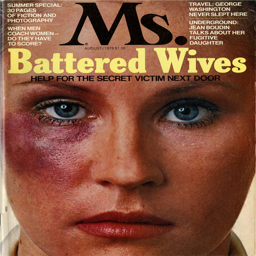
woman with a black eye looks straight ahead at the viewer .